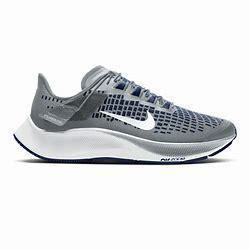
Brand: Nike
Model: Air Zoom Pegasus 37 Flyease